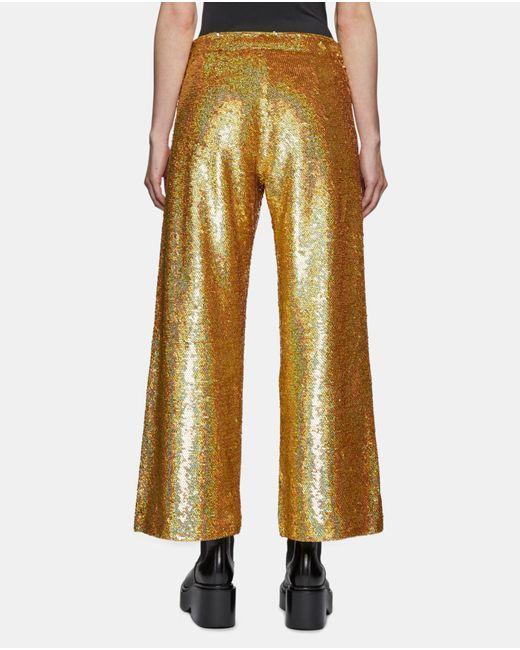
Damen Gold hoch taillierte Pailletten-Partyhose